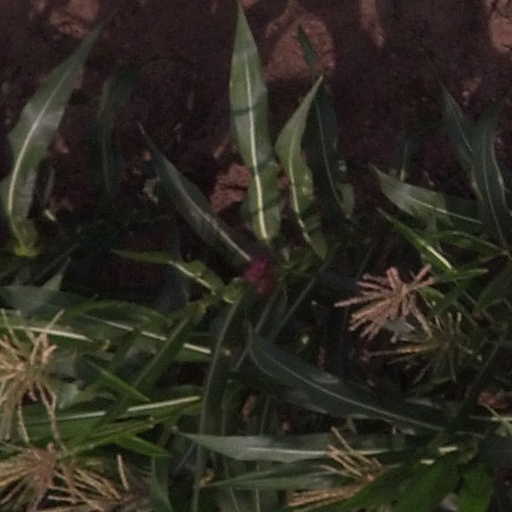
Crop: maize; corn